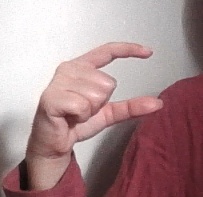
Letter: dal